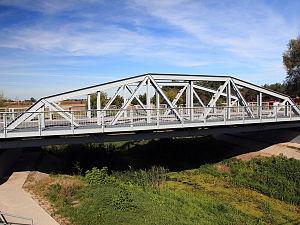
L'histoire du soudage est liée à l'histoire de la métallurgie.
Le pont de Maurzyce est le premier pont routier entièrement soudé au monde. Il traverse la rivière Słudwia à Maurzyce, près de Łowicz en Pologne.
Le soudage est un procédé d'assemblage permanent. Il a pour objet d'assurer la continuité de la matière à assembler. Dans le cas des métaux, cette continuité est réalisée à l'échelle de l'édifice atomique. En dehors du cas idéal où les forces inter-atomiques et la diffusion assurent lentement le soudage des pièces métalliques mises entièrement en contact suivant des surfaces parfaitement compatibles et exemptes de toute pollution, il est nécessaire de faire intervenir une énergie d'activation pour réaliser rapidement la continuité recherchée.